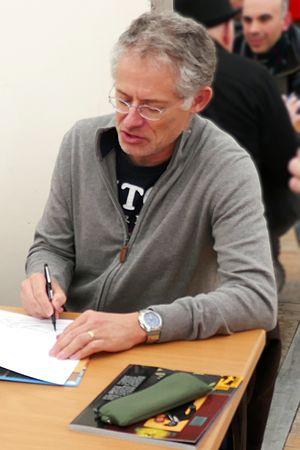
Laurent Parcelier au Festival de la BD de Buc 2016
Laurent Parcelier, né le 19 novembre 1962 à Chamalières, est un dessinateur et peintre français.